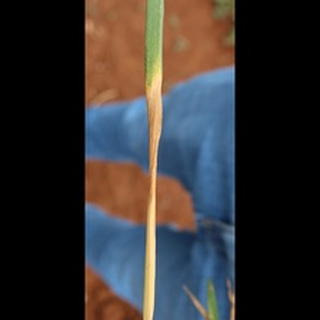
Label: wheat_leaf_blight